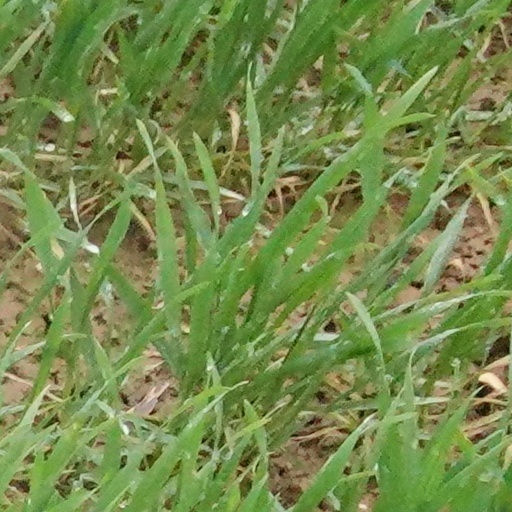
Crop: wheat